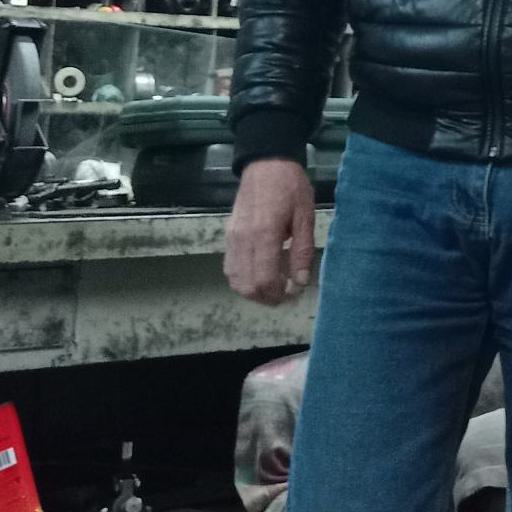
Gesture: no_gesture